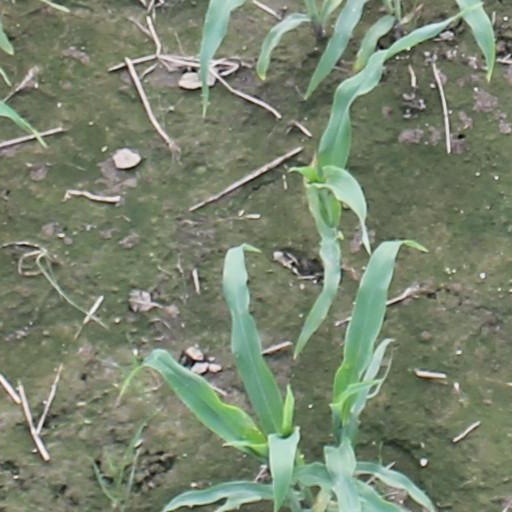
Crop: maize; corn